Germany–North Korea relations

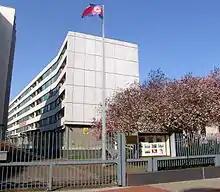
North Korean embassy in Berlin, Germany.

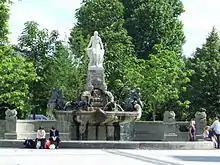
The Fairy Tale Fountain in Frankfurt was rebuilt with help from North Korea.

Germany–North Korea relations are the bilateral relations between Germany and the Democratic People's Republic of Korea (DPRK), commonly known as North Korea. During the Cold War, East Germany maintained diplomatic relations only with North Korea, while West Germany maintained diplomatic relations only with South Korea. East Germany ceased to exist upon German reunification, which meant that diplomatic relations no longer existed between Germany and North Korea. The two countries appointed protecting powers to represent their interests in the other country, Sweden being the protecting power for Germany, and China being the protecting power for North Korea.